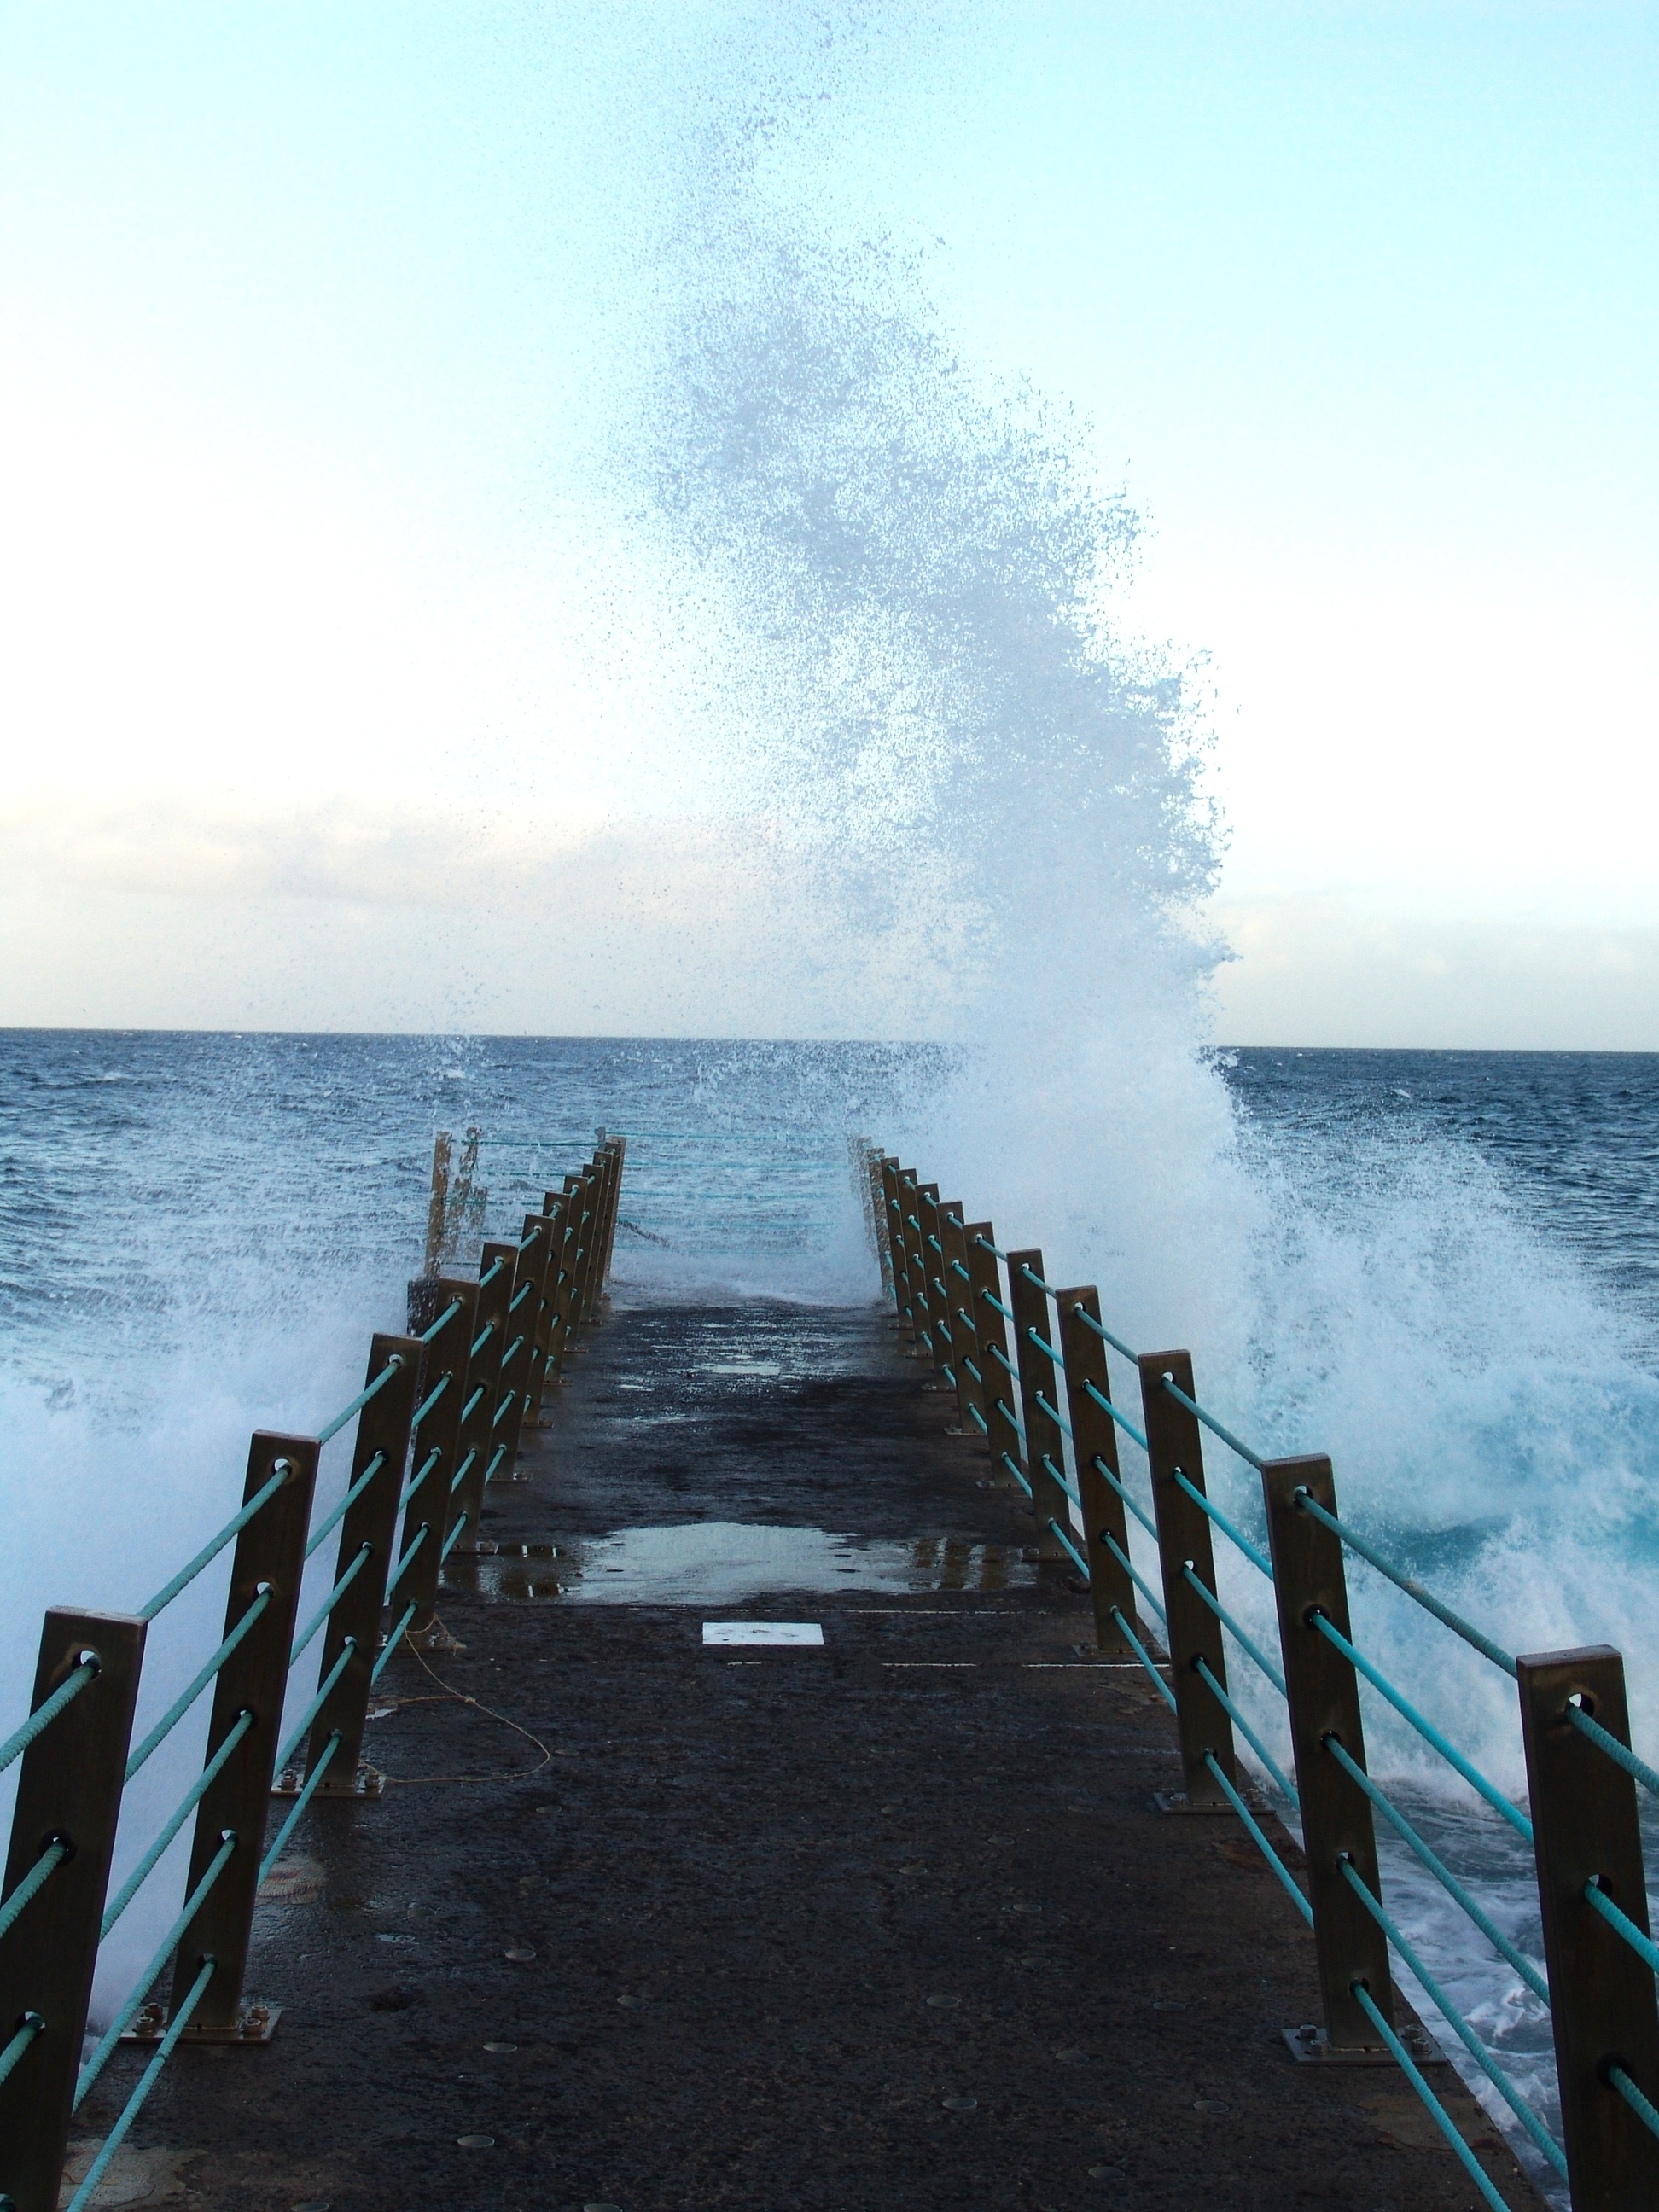
beach, sea, coast, water, ocean, horizon, sunrise, sunlight, morning, shore, wave, pier, vacation, coastline, reflection, splash, storm, bay, blue, body of water, breakwater, atmospheric phenomenon, wind wave